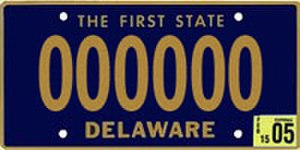
Delaware / Transport
Det gældende nummerpladedesign blev introduceret i 1959, hvilket gør det til det længst varende nummerpladedesign i US historie.[17]
Delaware er en af de 50 delstater i USA og er en af Sydstaterne. Mod syd og vest ligger Maryland, mod nord Pennsylvania og mod øst ligger New Jersey og Atlanterhavet. Staten har sit navn fra Thomas West, 3. Baron De La Warr, der var en engelsk adelsmand og Virginias første guvernør.